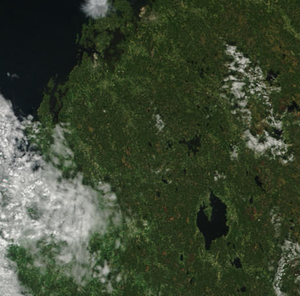
Lappajärvi est une municipalité de l'ouest de la Finlande, dans la province de Finlande occidentale et la région d'Ostrobotnie du Sud.
Le lac Lappajärvi est un grand lac de forme approximativement circulaire de 142 km², résultant de l'impact d'une météorite il y a 77,85 ± 0,78 millions d'années.